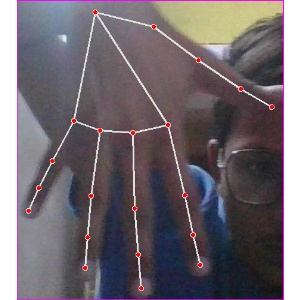
अक्षर: ढ